Rationalist Association

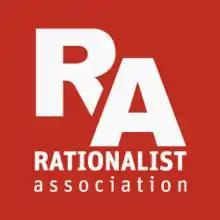

The Rationalist Association was a charity in the United Kingdom which published "New Humanist" magazine between 1885 and 2025. Since 2025, the Rationalist Press has been the publishing imprint of Humanists UK.